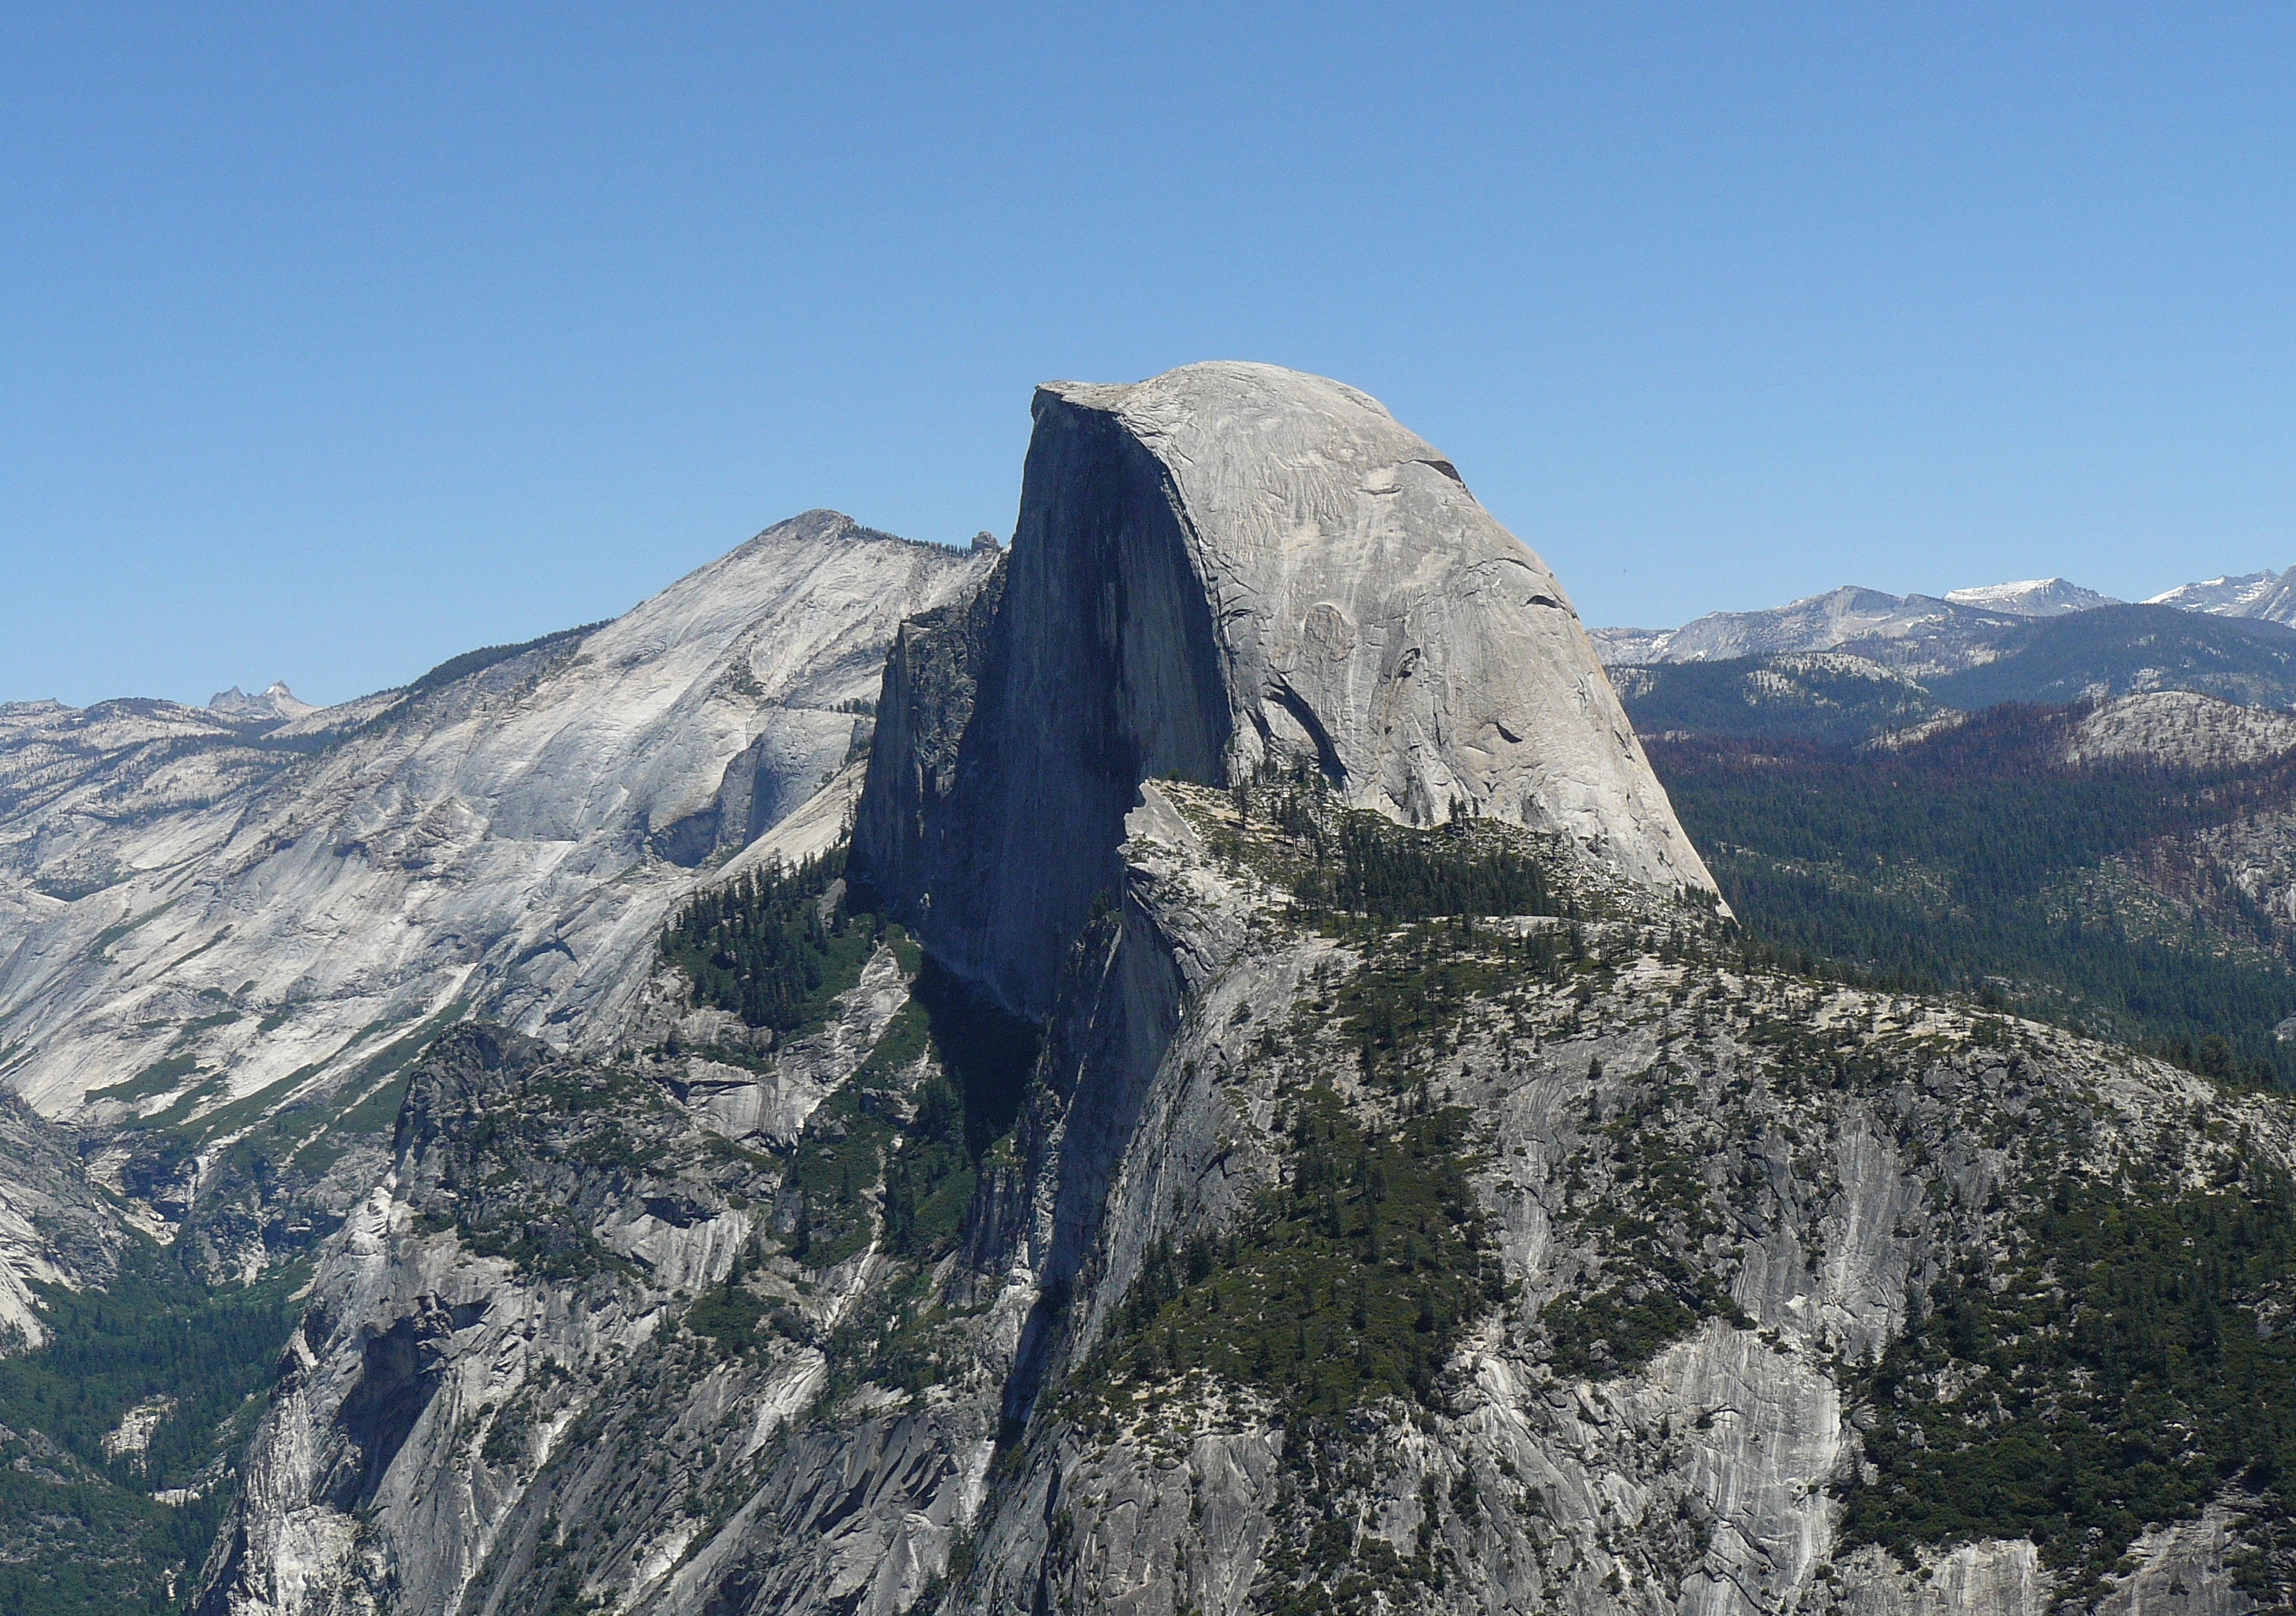
rock, wilderness, walking, mountain, snow, adventure, mountain range, terrain, national park, ridge, summit, mountaineering, geology, alps, backpacking, plateau, fell, cirque, yosemitenationalpark, halfdome, nationaltreasure, cloudsrest, granitemonolith, yosemiterockslide, cloudsrestyosemite, rimfire2013, landform, mountain pass, outdoor recreation, geographical feature, mountainous landforms